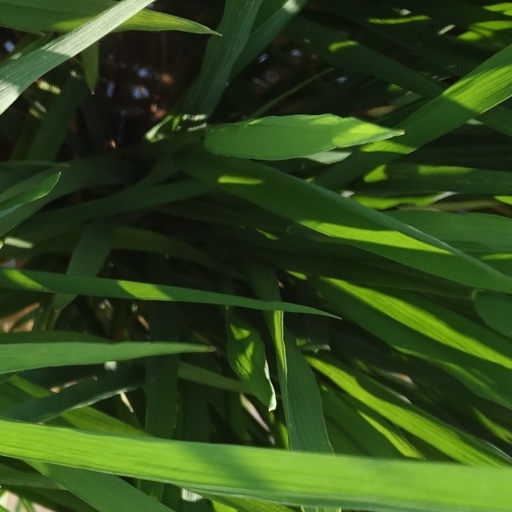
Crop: rice